Ottoman ironclad Mahmudiye

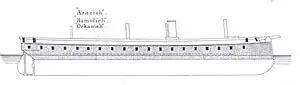
Profile drawing of the "Osmaniye" class

"Mahmudiye" was long overall, with a beam of and a draft of . The hull was constructed with iron, incorporated a ram bow, and displaced normally and BOM. She had a crew of 26 officers and 335 enlisted men as completed, but only 250 after 1894.